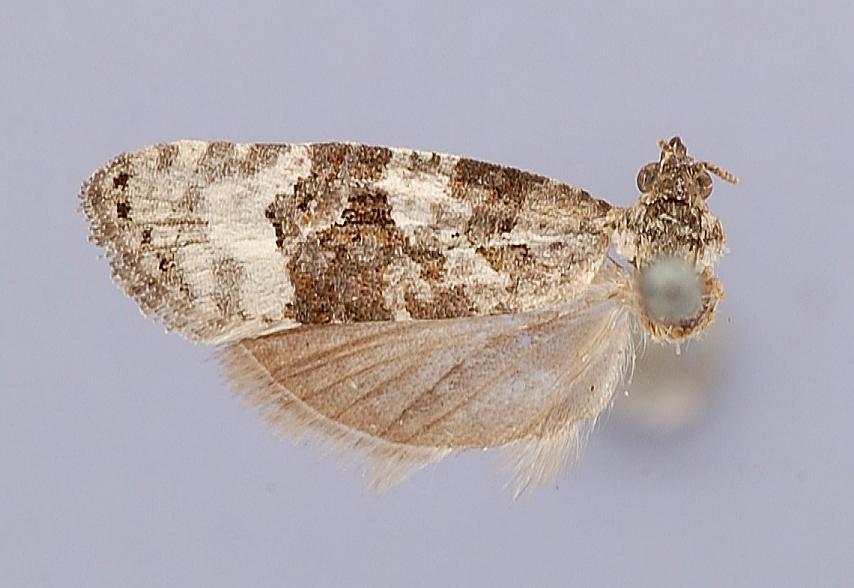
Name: Olethreutes wellingtoniana
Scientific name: Olethreutes wellingtoniana Kearfott, 1907
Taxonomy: Animalia, Arthropoda, Insecta, Lepidoptera, Tortricidae
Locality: Wellington, British Columbia, Canada
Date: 19 May